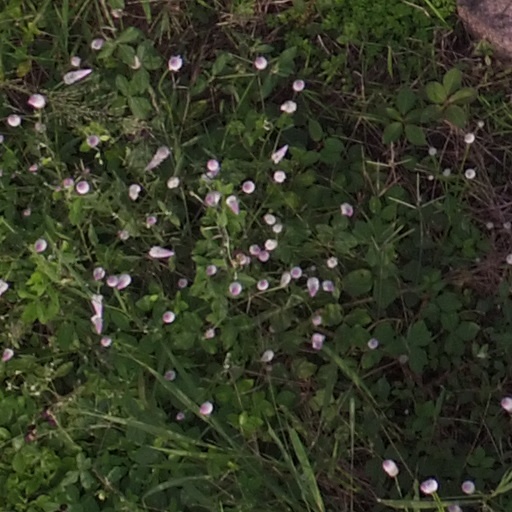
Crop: maize; corn